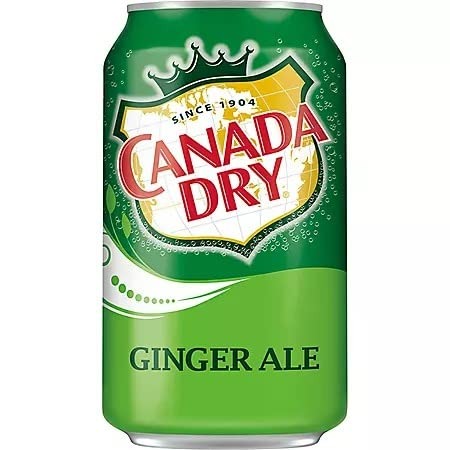
Item Name: CANADA DRY GINGER ALE ZERO CAN 24PK 12OZ
Bullet Point: ZERO SUGAR
Value: 24.0
Unit: Count

Price: 8.39